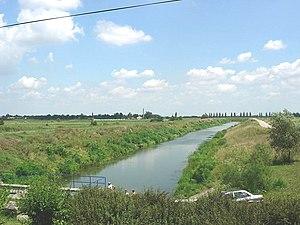
La Zlatica, en serbe cyrillique Златица, en roumain Aranca et en hongrois Aranka, est une rivière de Roumanie et de Serbie. Sa longueur est de 117 km. Elle coule dans le Banat roumain et serbe elle est un affluent gauche de la Tisza.